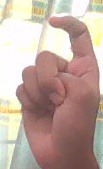
ASL sign: X